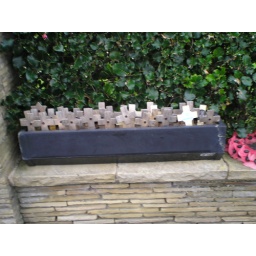
Small crosses in a flower box in the war memorial